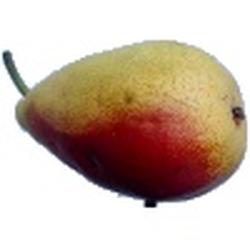
Label: Pear